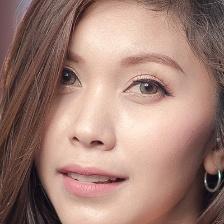
Label: faces